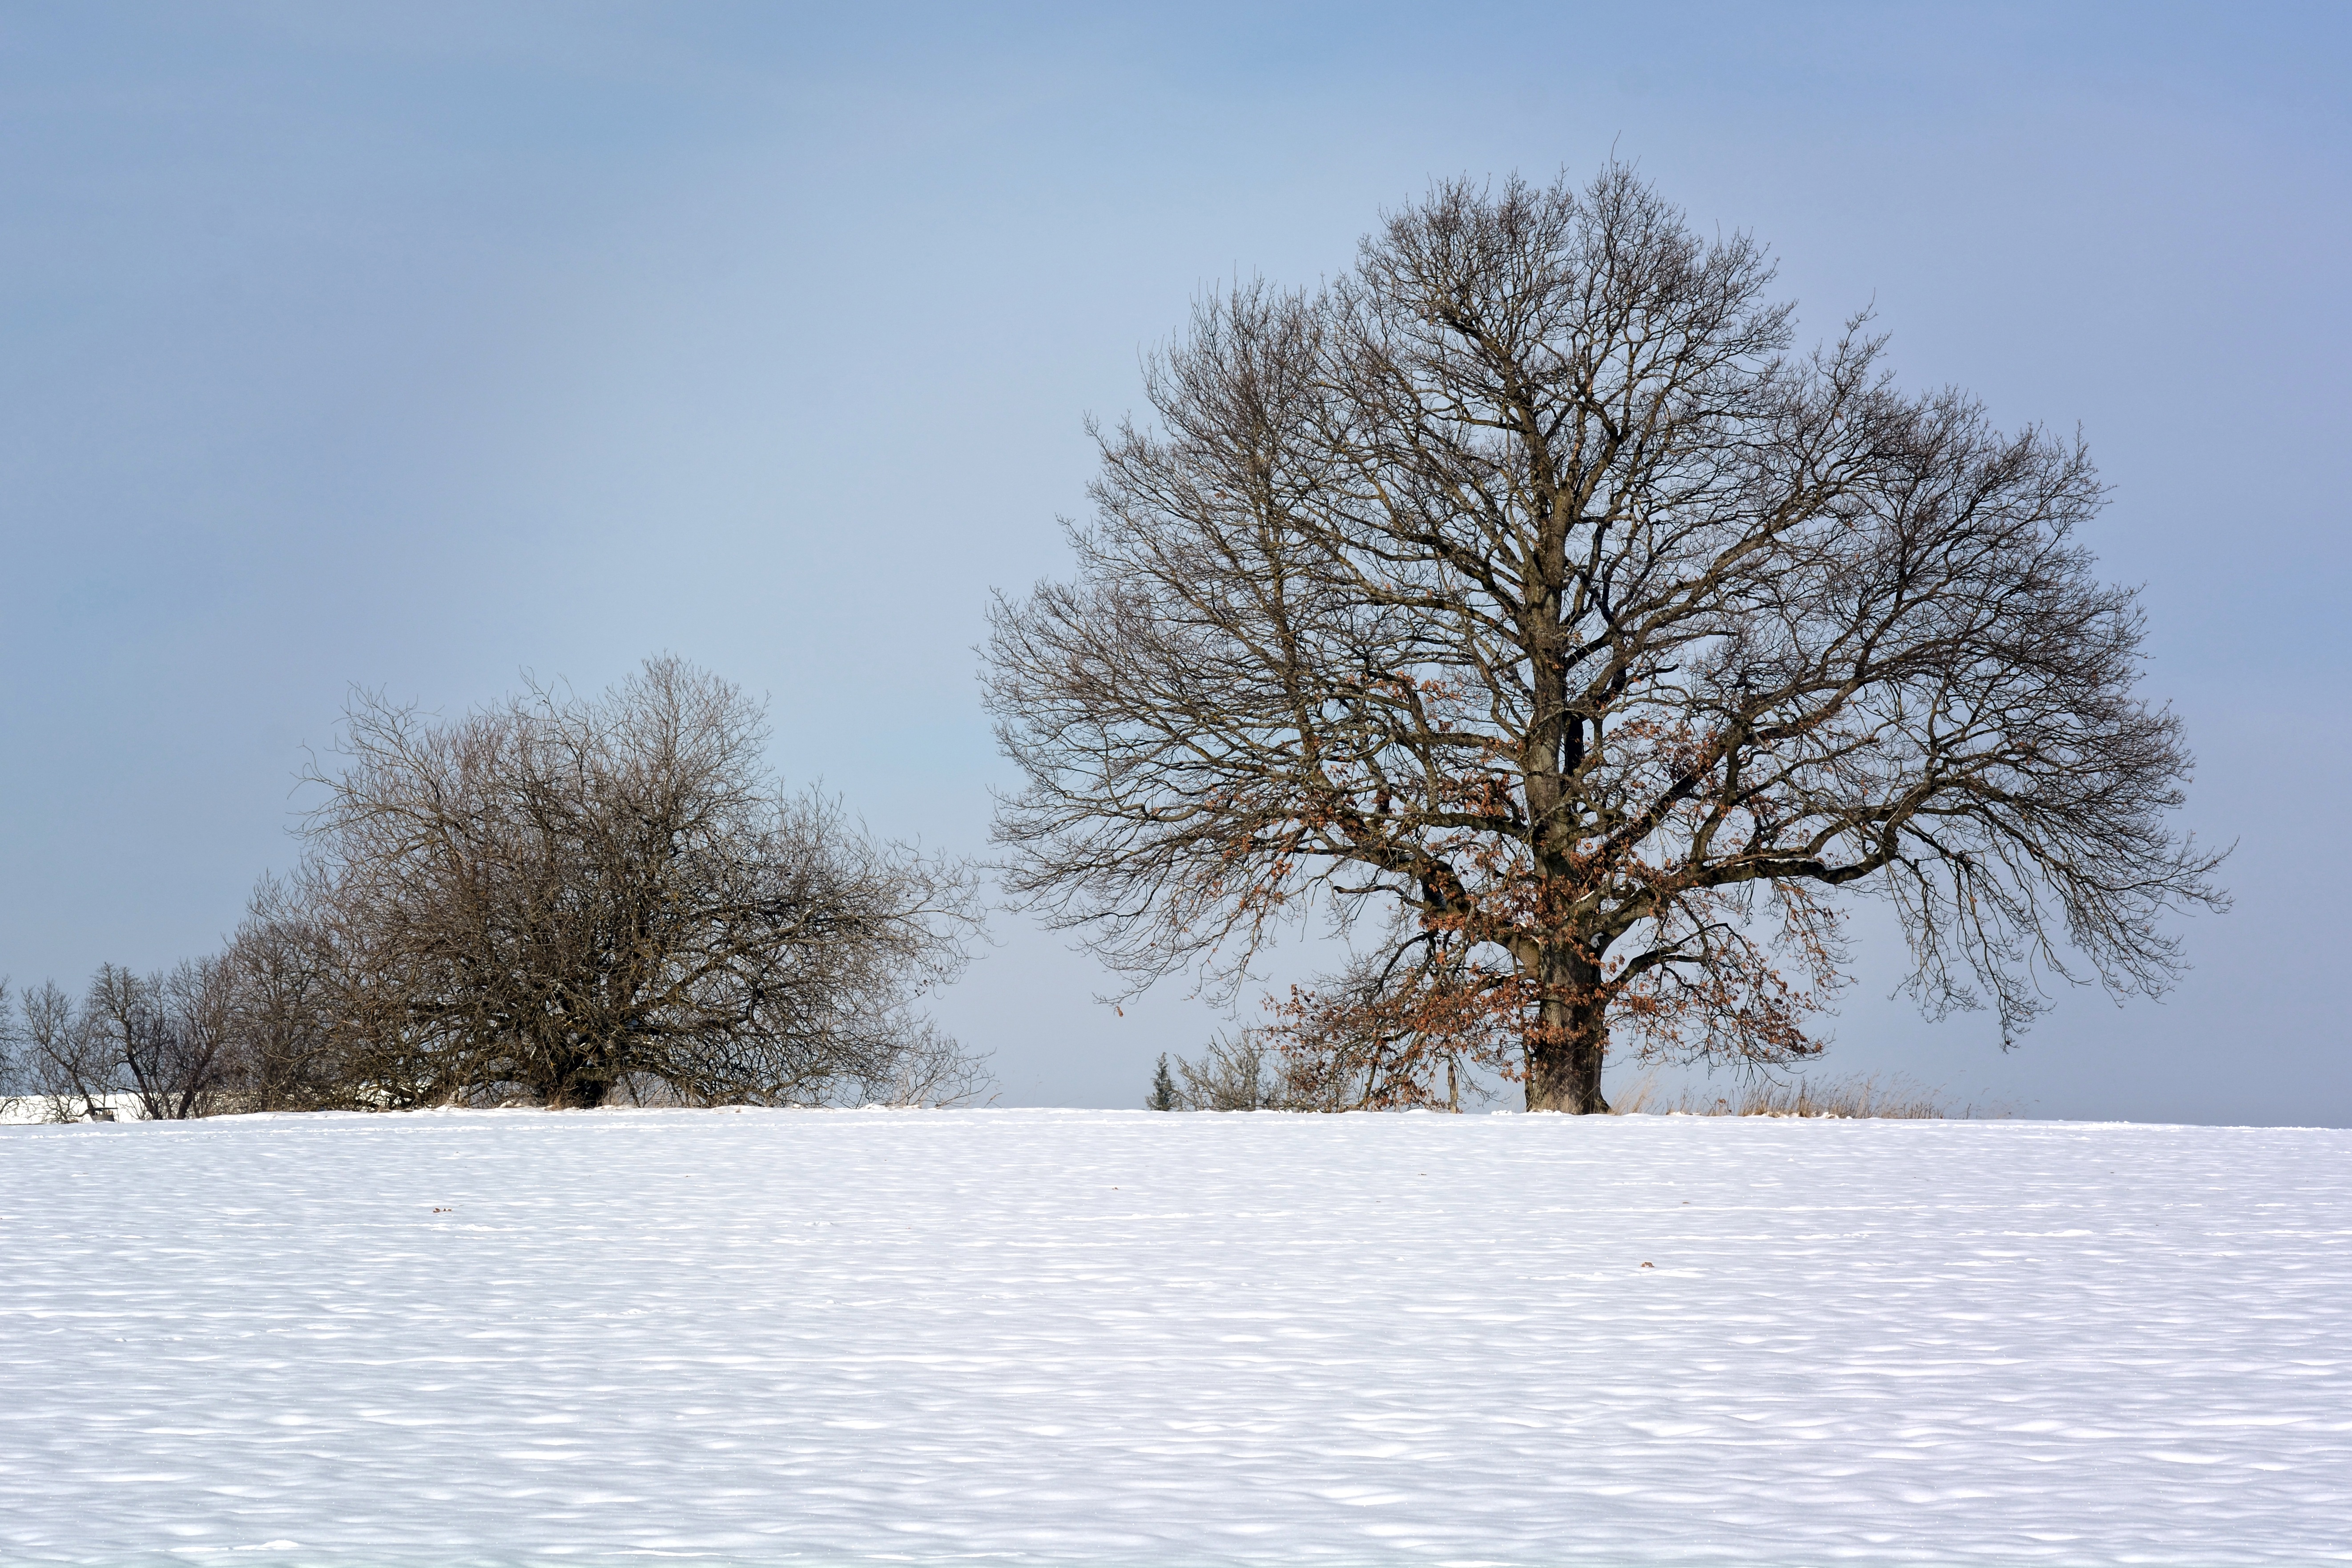
landscape, tree, branch, silhouette, snow, cold, winter, plant, white, morning, frost, ice, weather, snowy, season, wintry, freezing, atmospheric phenomenon, woody plant